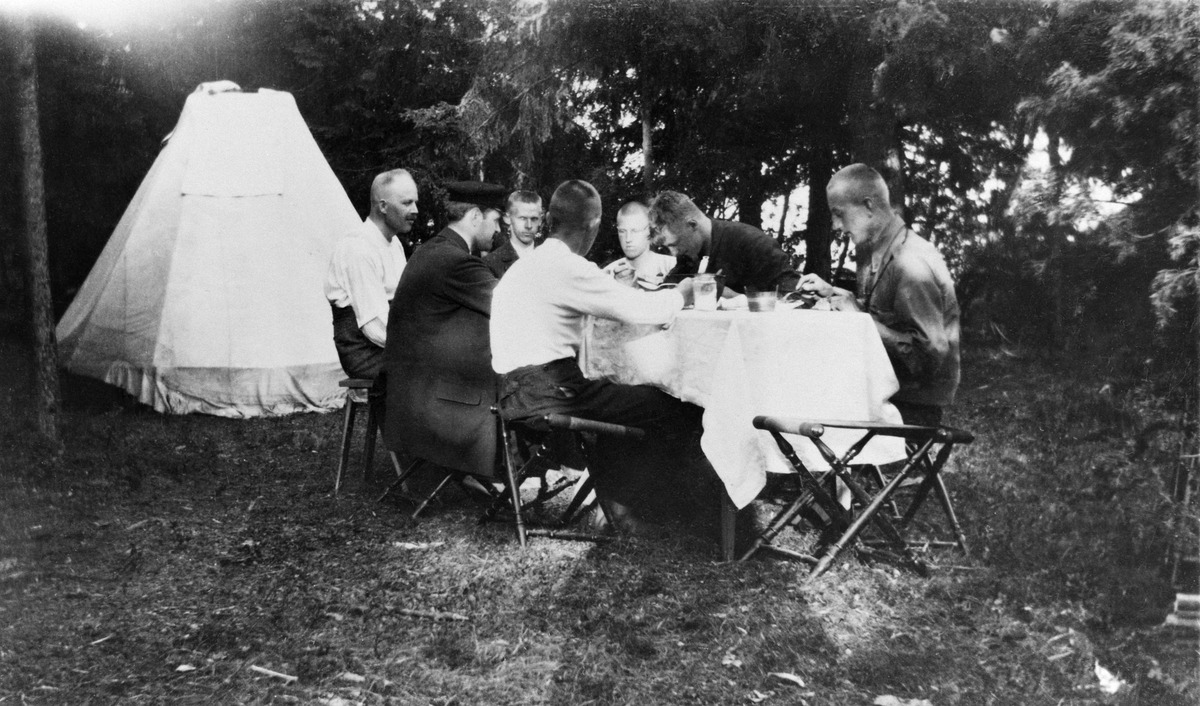
KFUM:n partiolaisia Villingissä
sisällön kuvaus: KFUM:n partiolaisia Villingissä. mustavalkoinen
Ajankohta: kuvausaika 1914
Paikka: Suomi, Uusimaa, Helsinki, Villinki Helsinki, Villinki
Aiheet: Kristliga Föreningen av Unge Män, järjestöt, saaret, nuorisojärjestöt, partio, leirit, retkeilyvarusteet, teltat